Honda Integra (fourth generation)

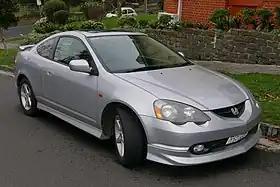
2002 Honda Integra (Australia)

The fourth-generation Honda Integra (chassis code DC5), produced by Honda, was introduced in Japan on 13 April 2001 and produced from July 2001 until August 2006. It was introduced in North America on 2 July 2001 as the Acura RSX, the name a part of Acura's naming scheme changing the names of its models from recognizable names like "Integra" or "Legend" to alphabetical designations in order for buyers to build more recognition to the marque, and not the individual cars.